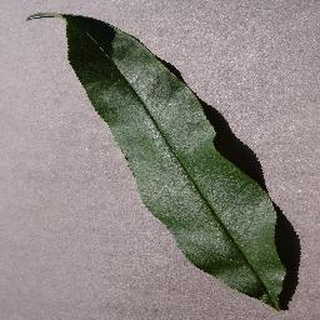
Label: healthy_peach